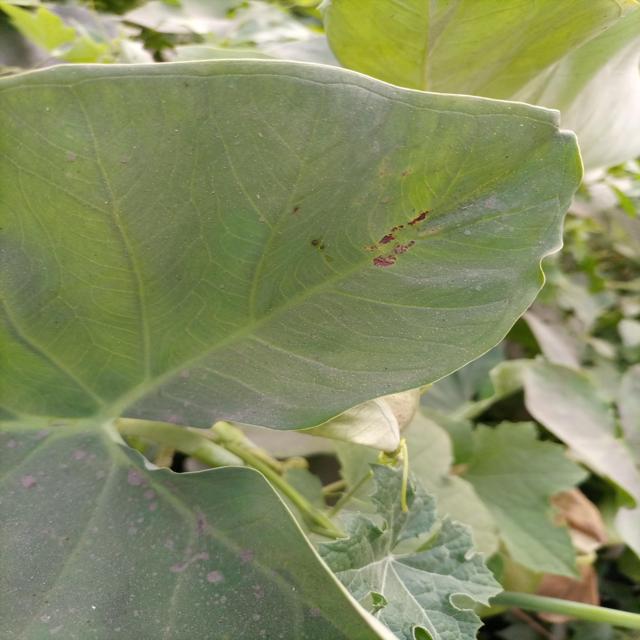
Label: Early_Blight